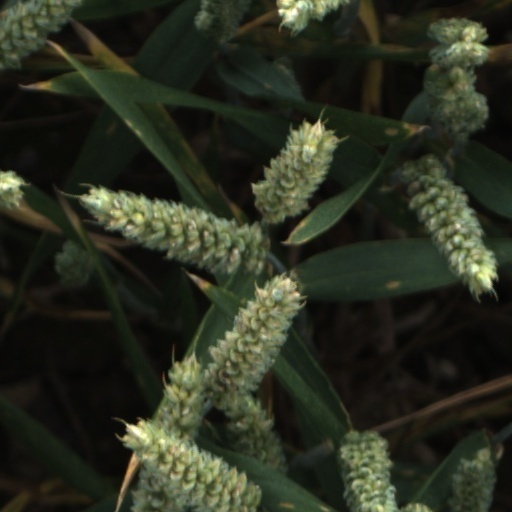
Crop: wheat